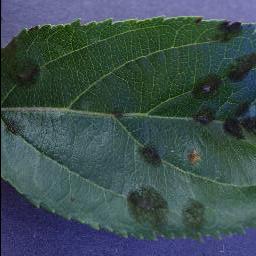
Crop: apple
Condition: scab